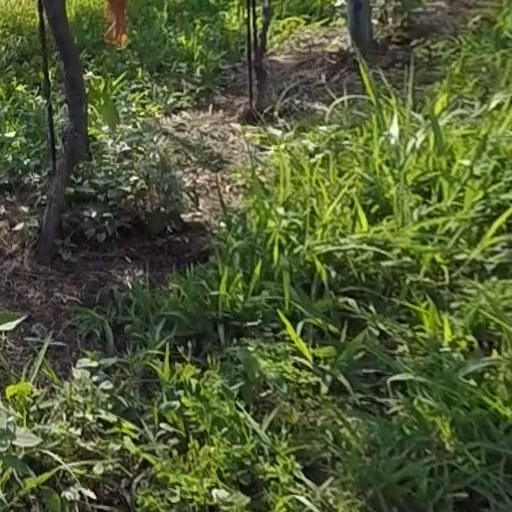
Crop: grape